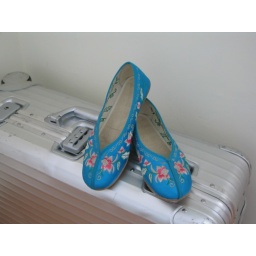
Room shoes are made by hands. The flower pattern is complex. It is an amazing skill.